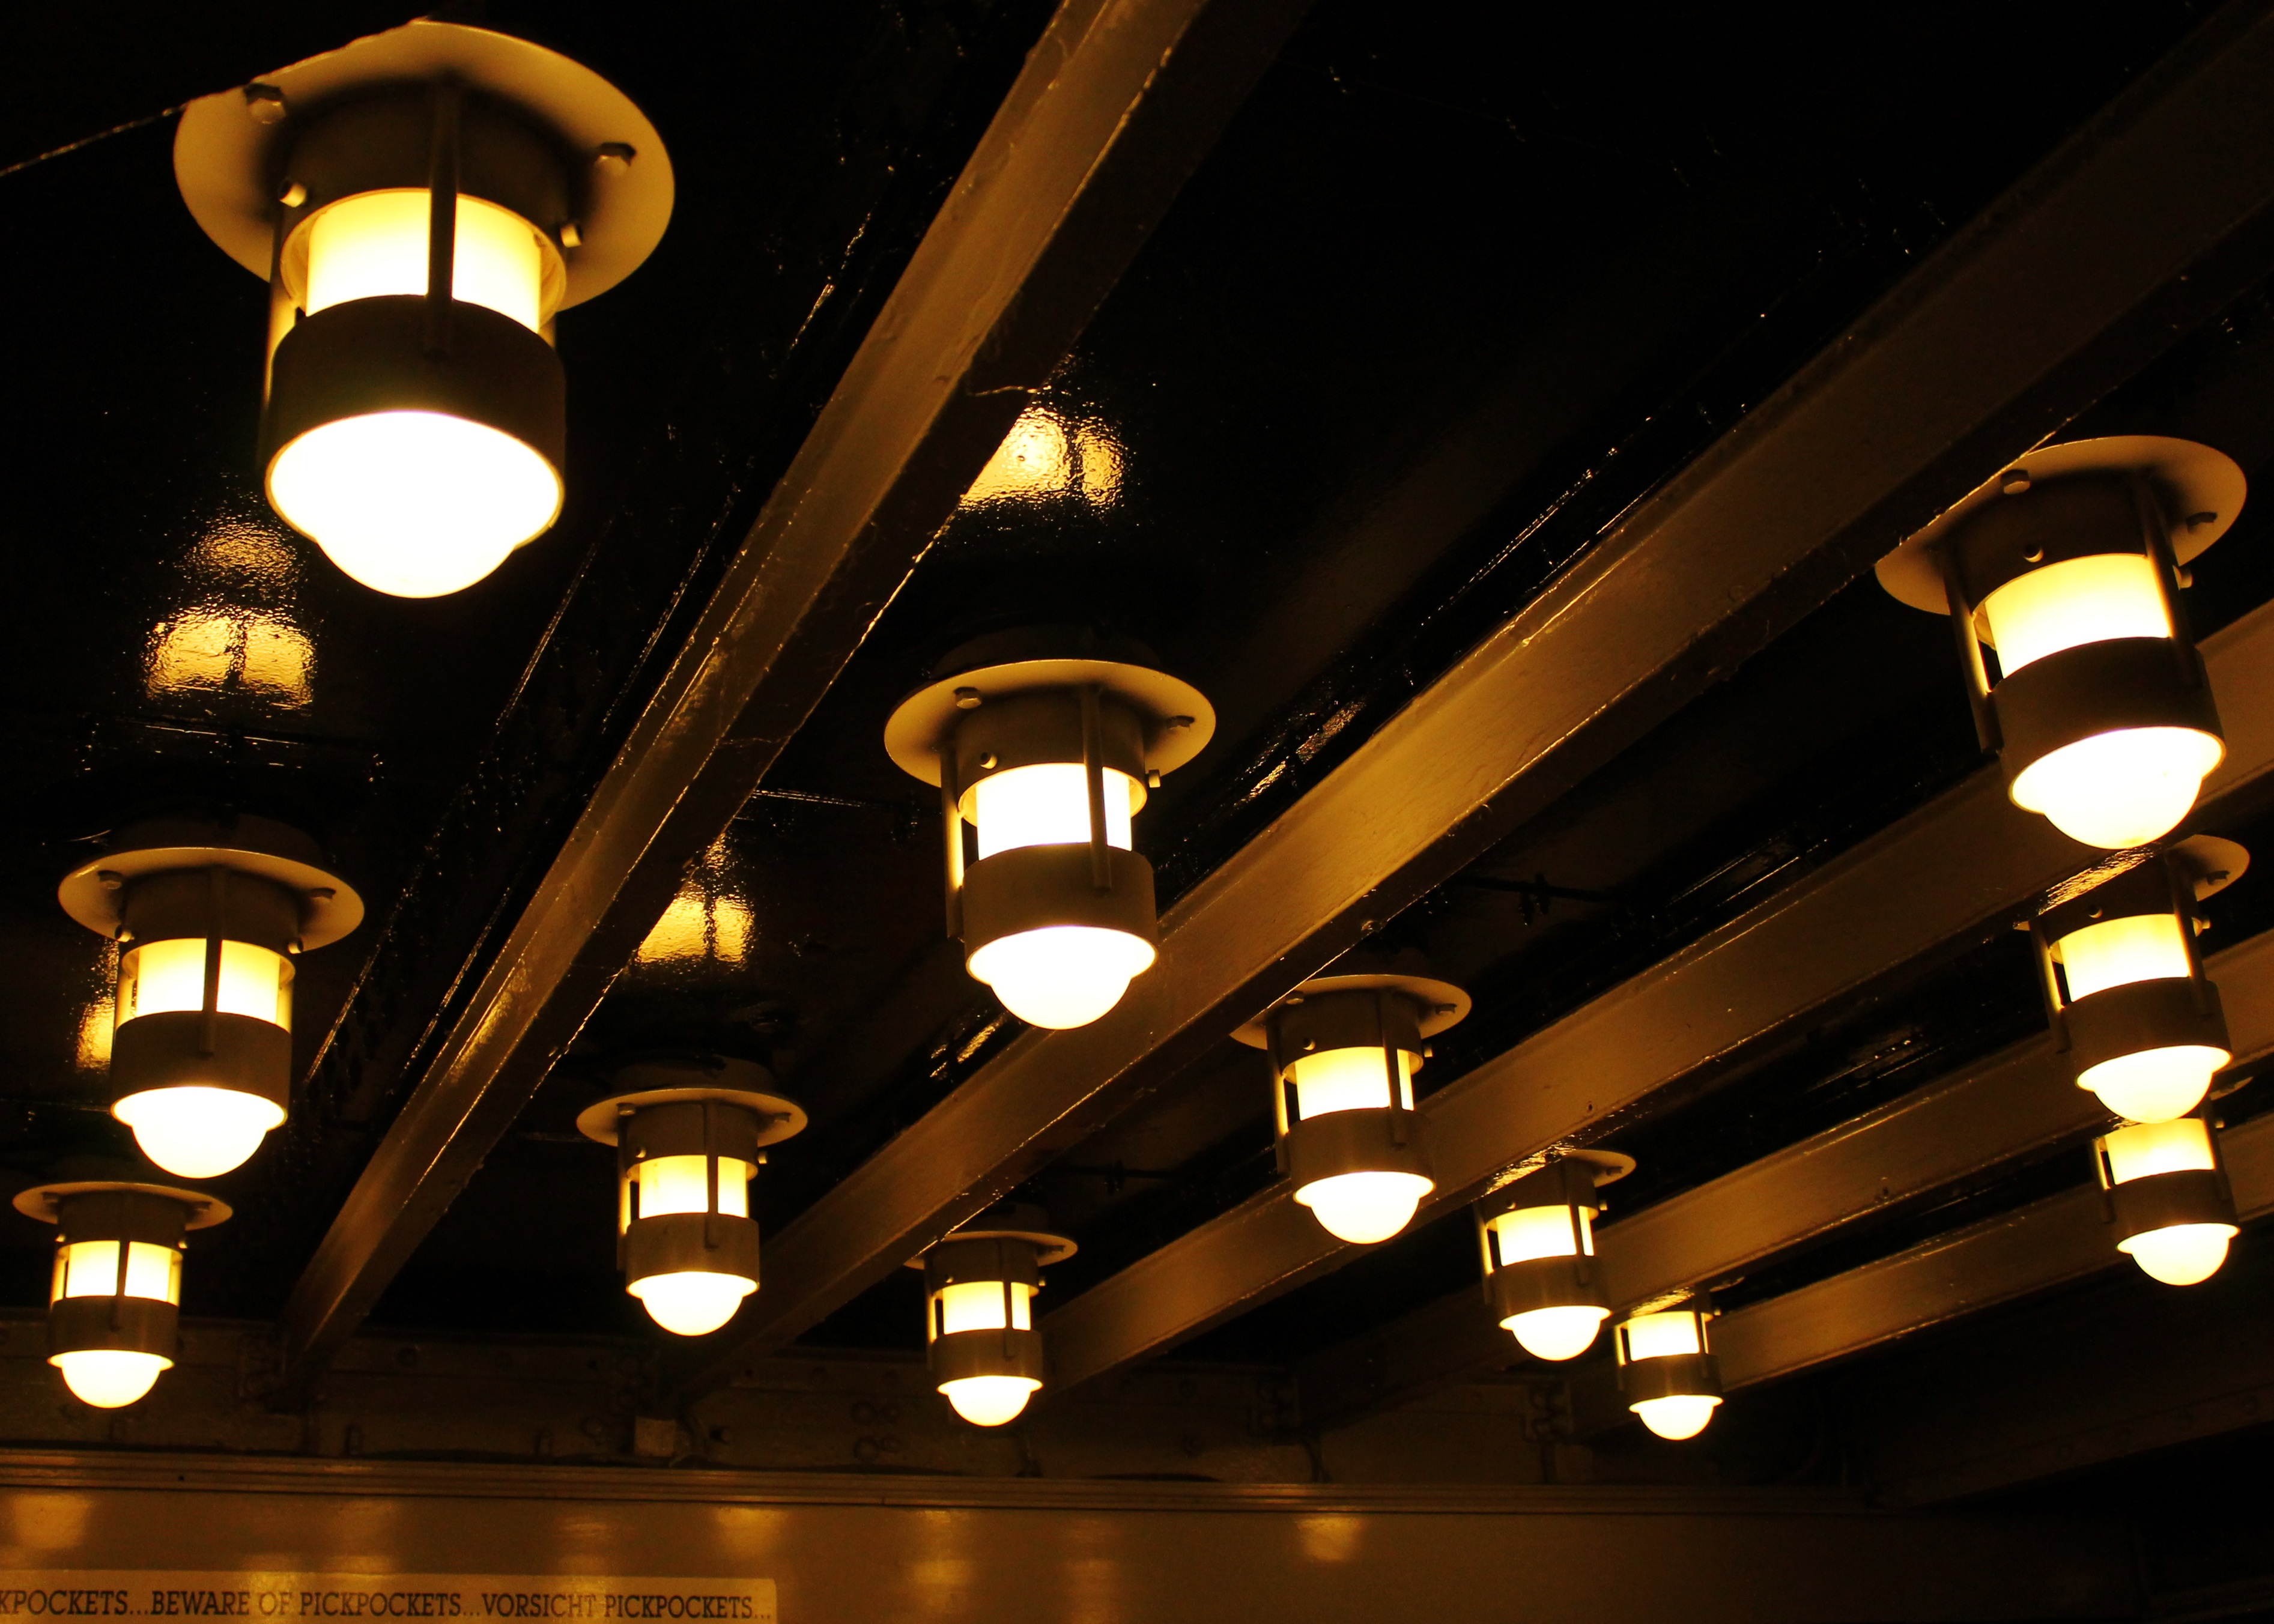
light, architecture, night, paris, monument, travel, france, europe, ceiling, decoration, tower, landmark, darkness, attraction, historic, tourism, lighting, illuminated, lights, eiffel, french, design, symmetry, light fixture, famous, patterns, shape, daylighting